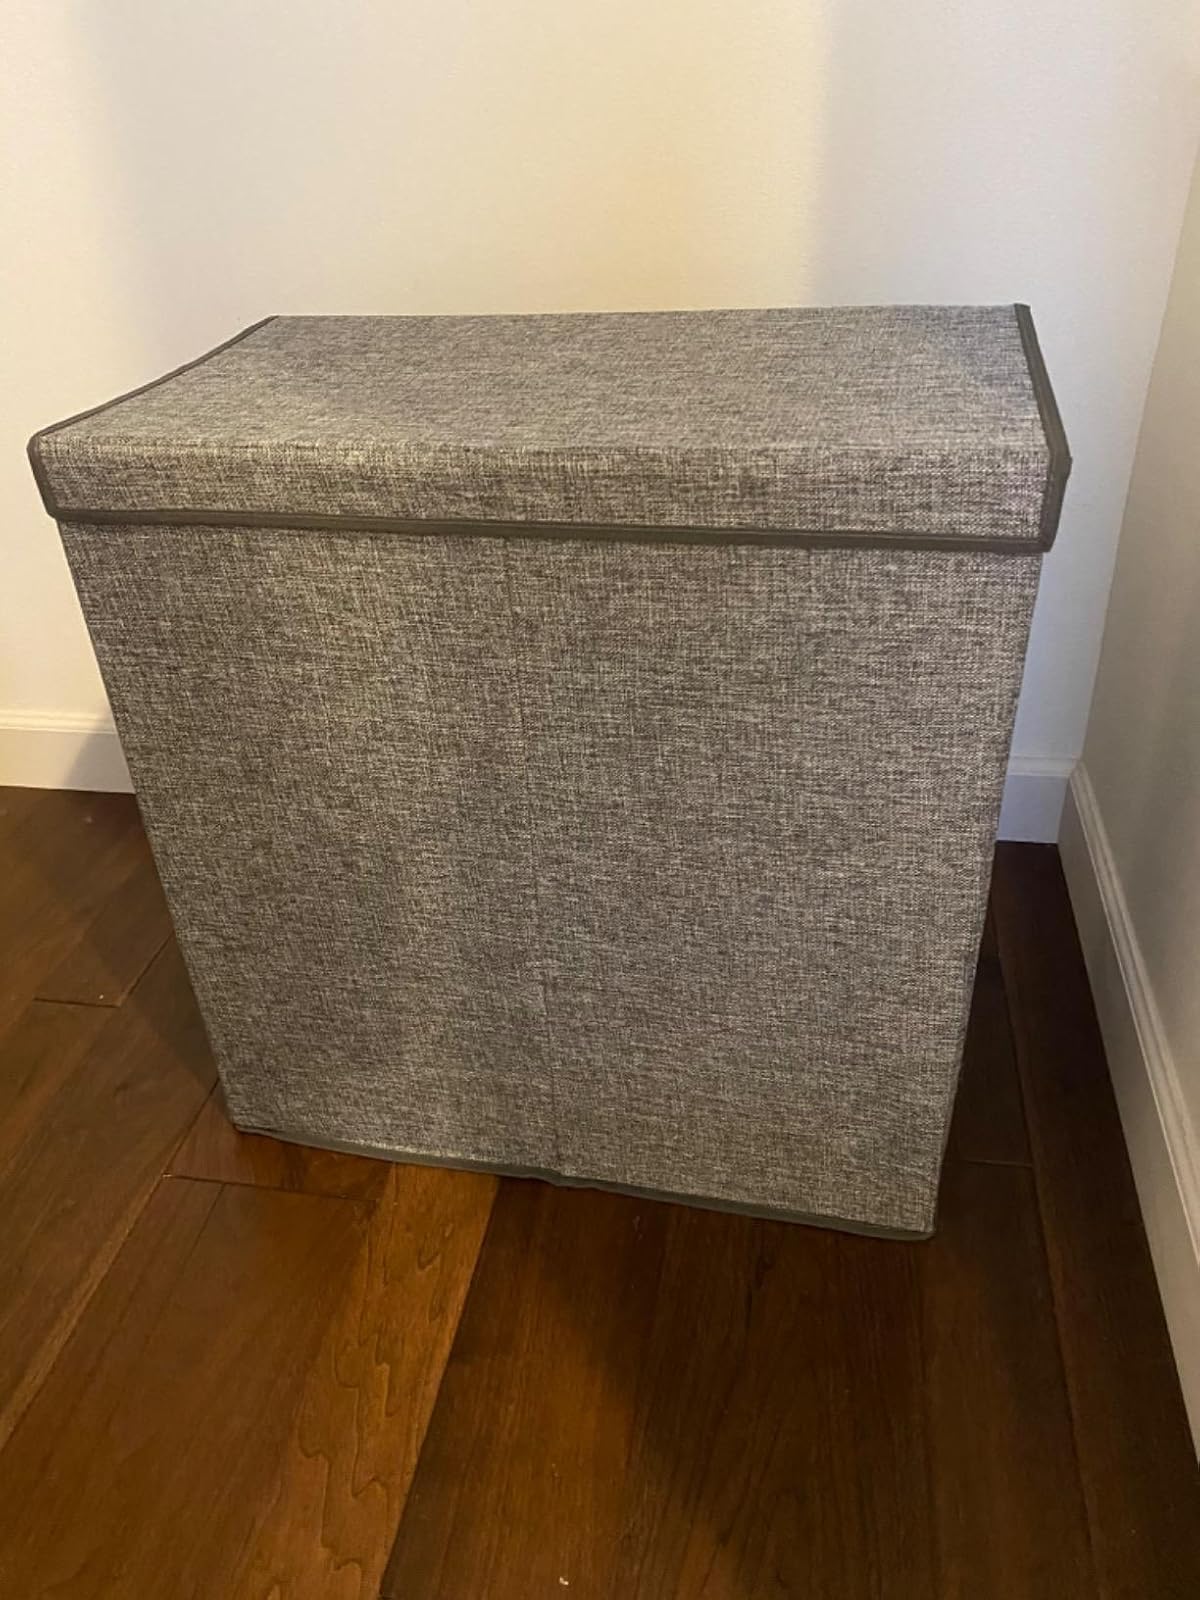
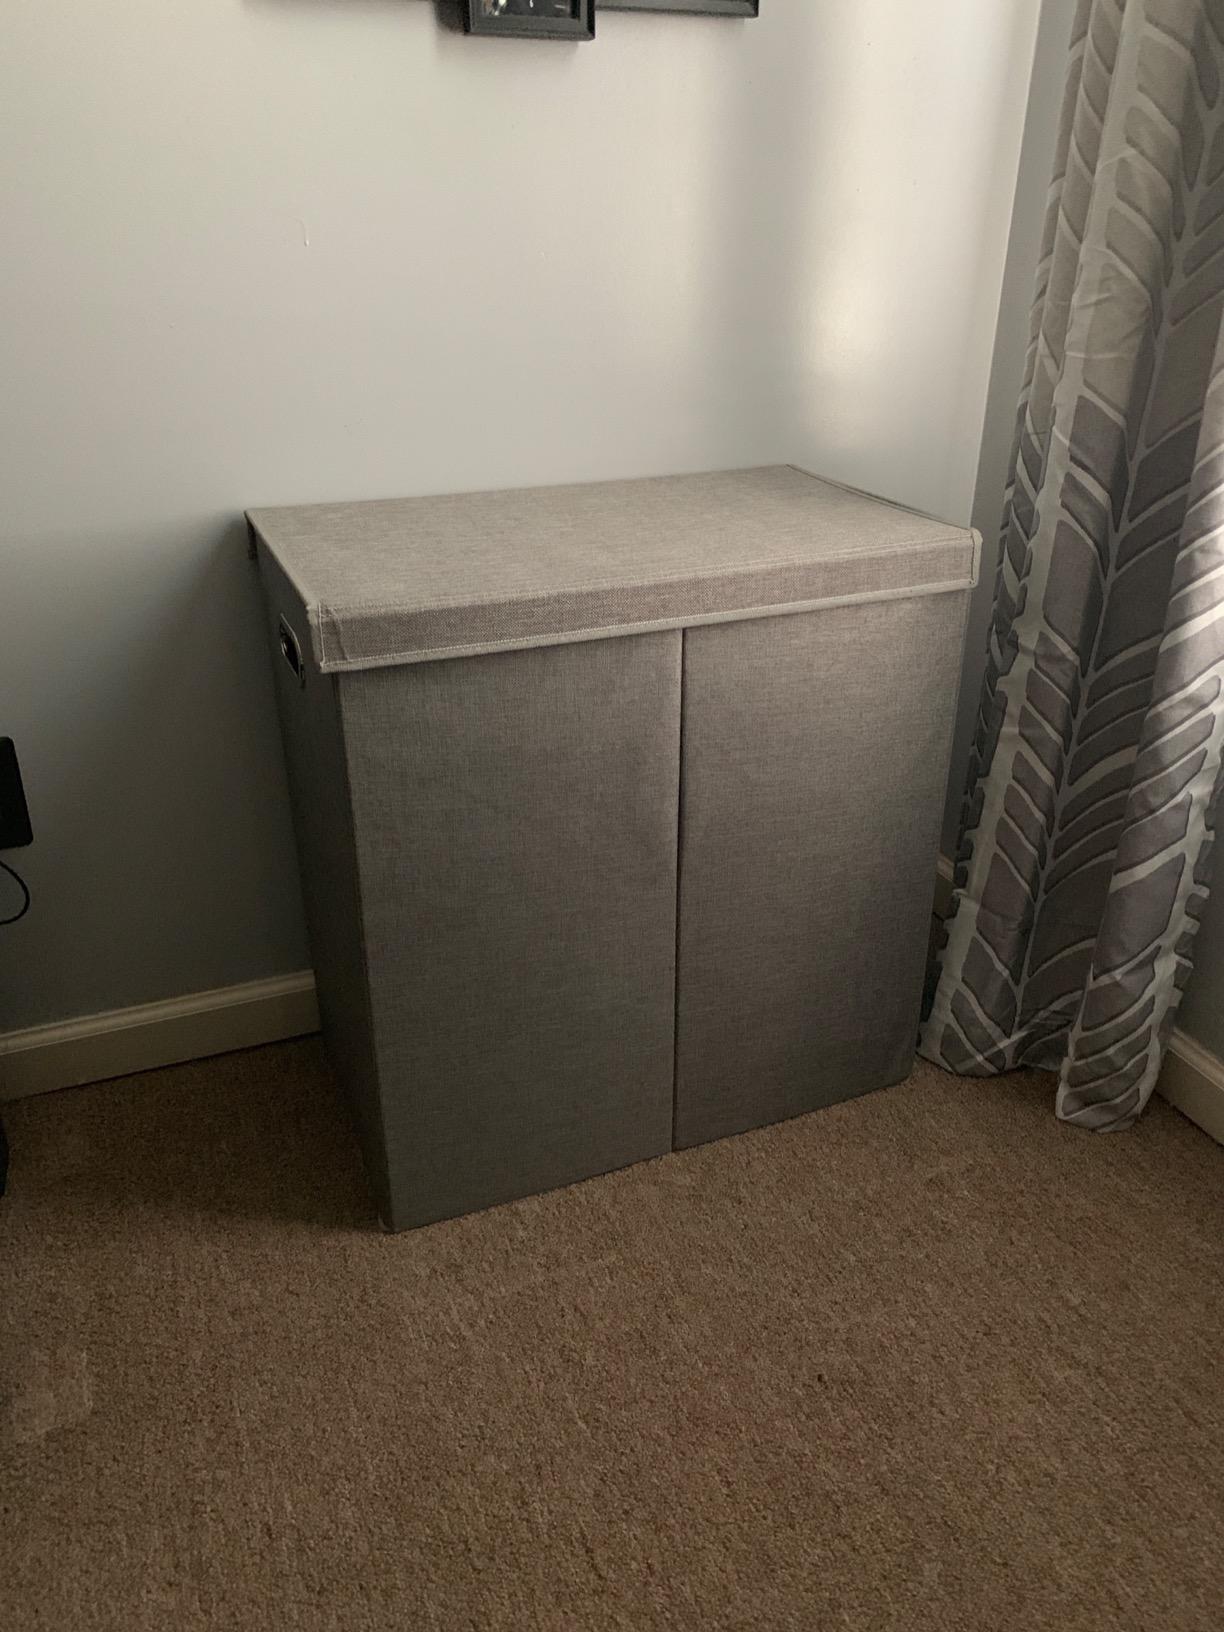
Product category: items_hamper
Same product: yes